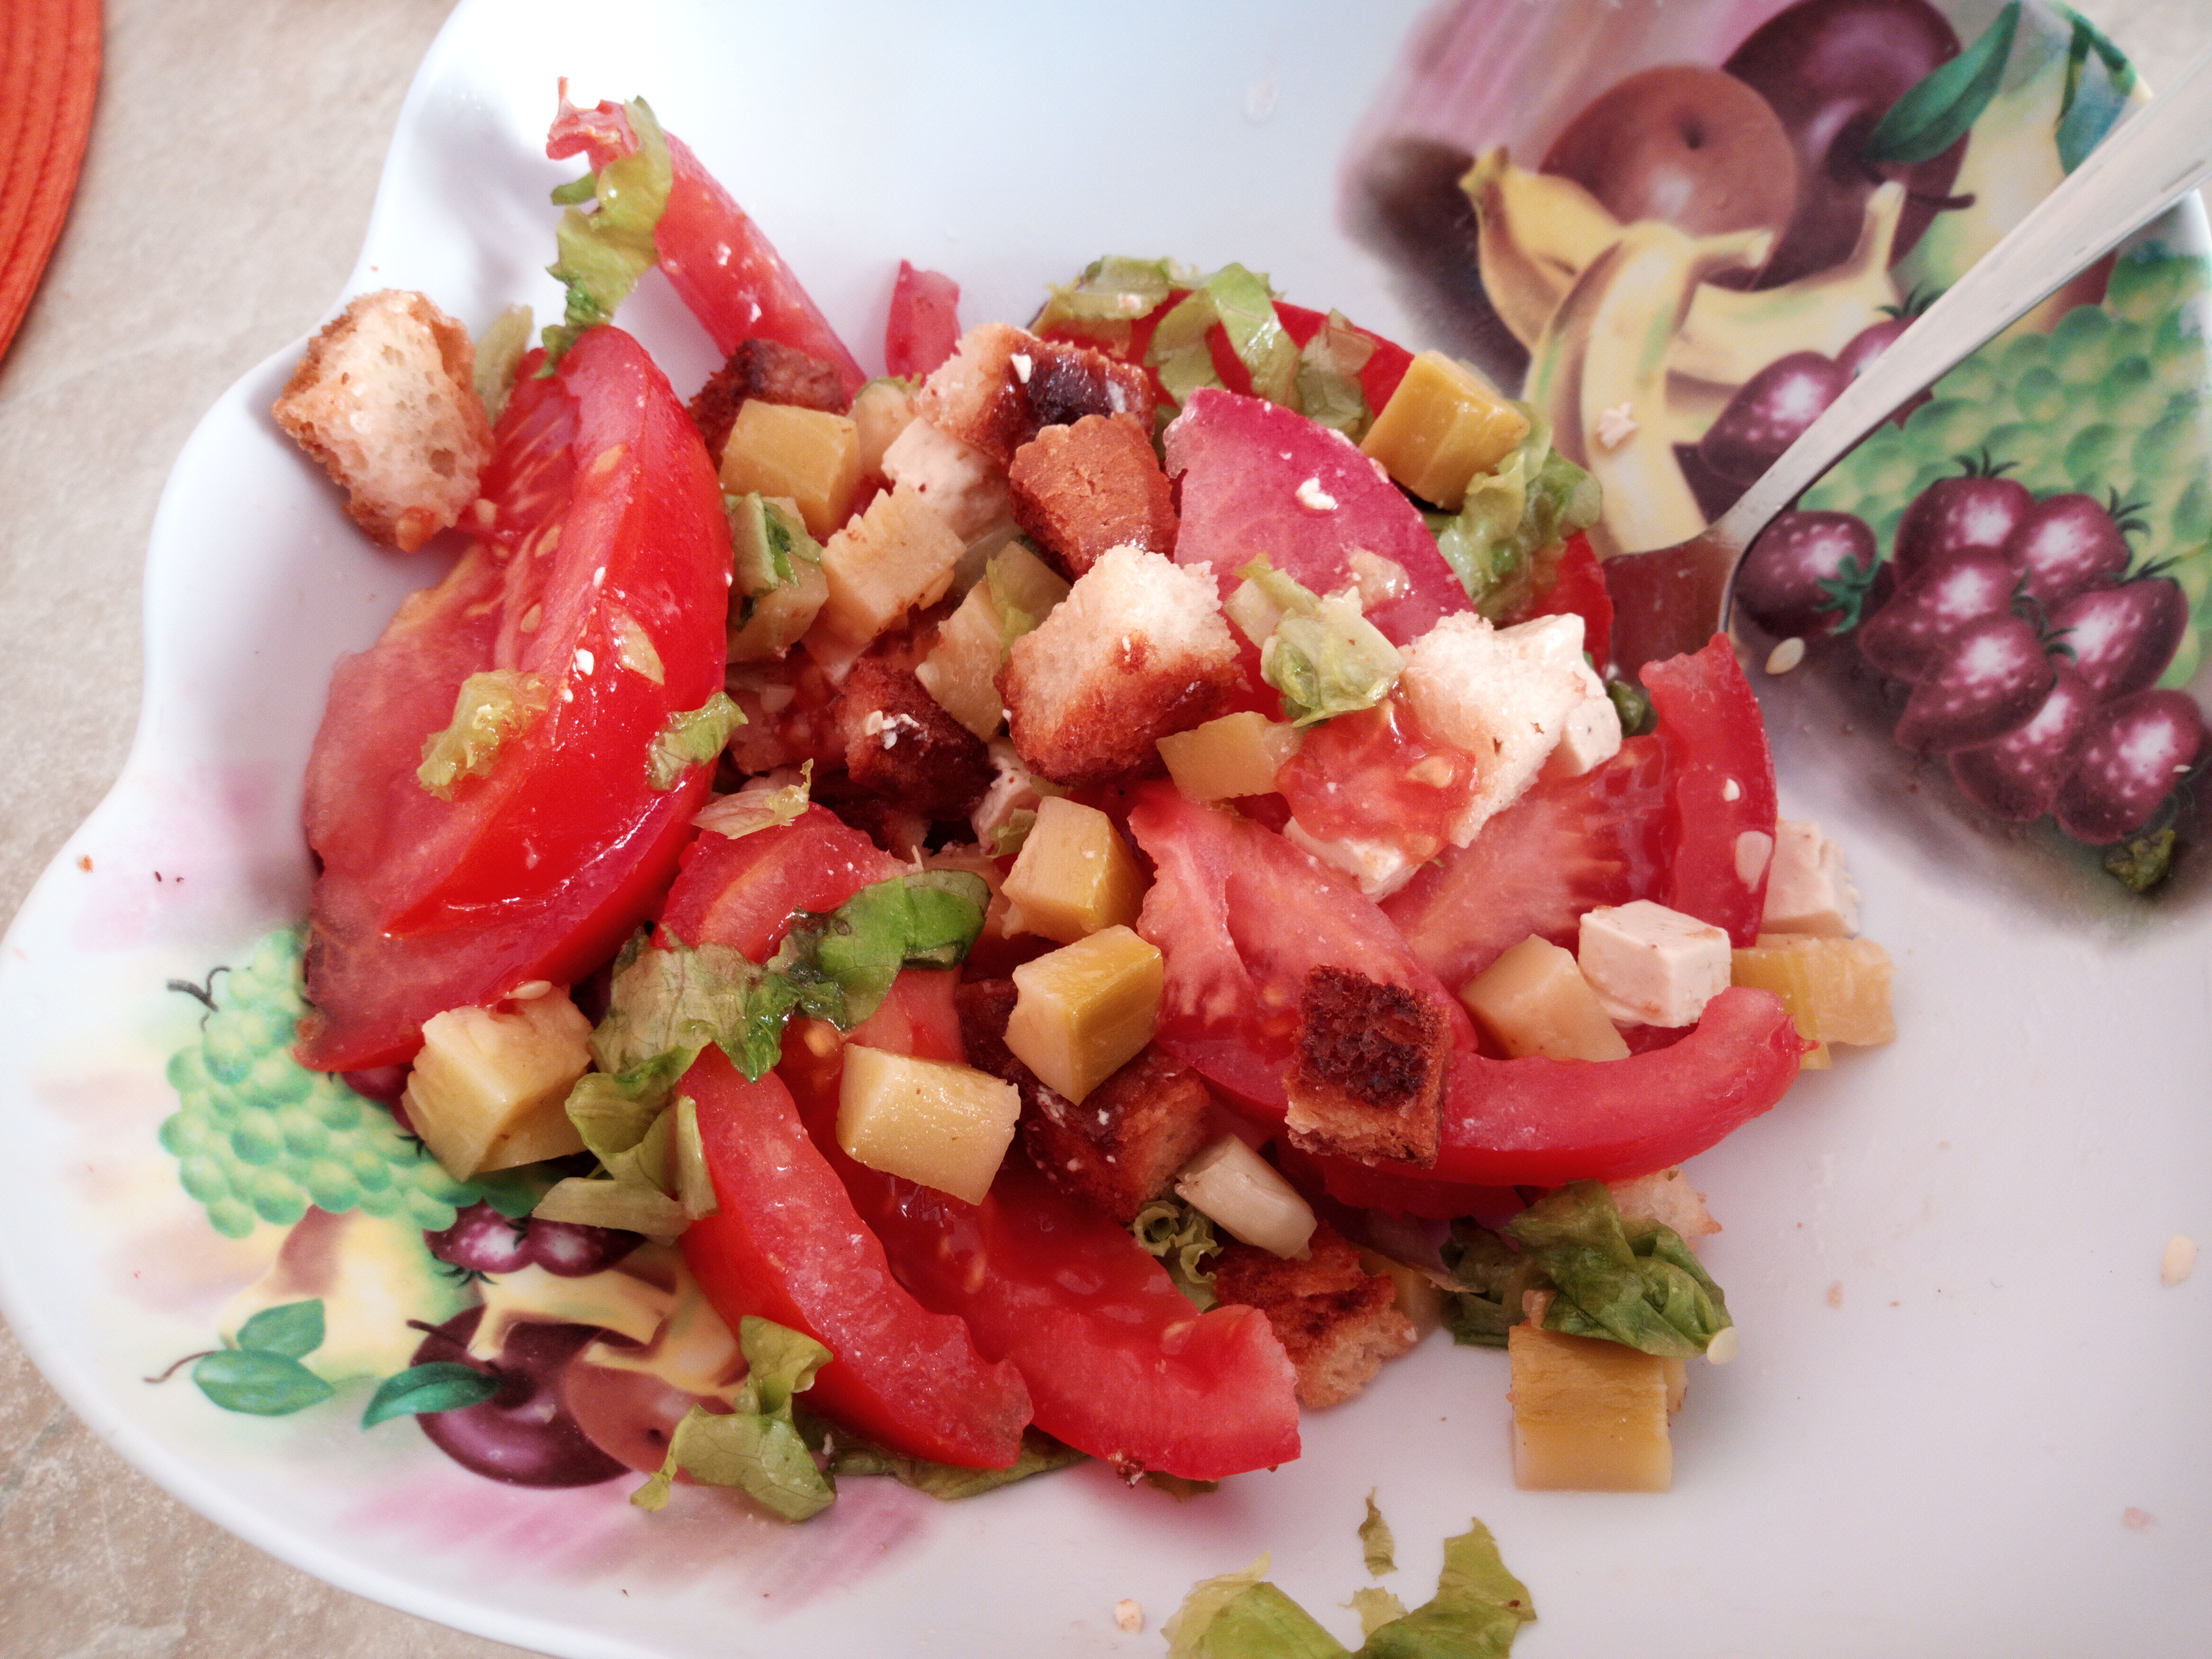
food, salad, salad bowl, dish, cuisine, ingredient, vegetable, produce, panzanella, vegetarian food, recipe, pomegranate, plant, ceviche, Salpicon, meat, greek salad, pico de gallo, antipasto, onion, tomato, greek food, lunch, spinach salad, leaf vegetable